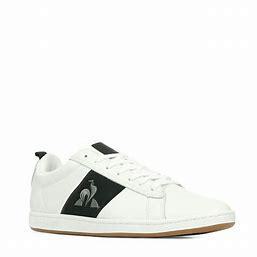
Brand: Le
Model: Coq Sportif 100